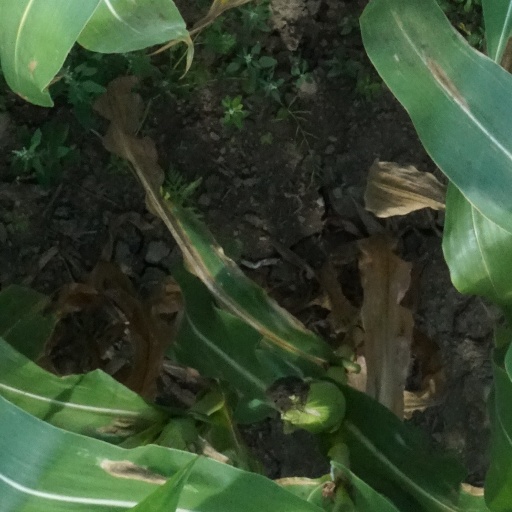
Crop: maize; corn